Chorioamnionitis

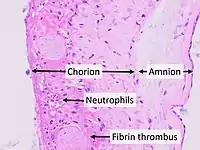
Micrograph showing acute chorioamnionitis, with neutrophils in the chorion. Also seen are fibrin thrombi, which indicate a severe fetal inflammatory response. H&E stain.

Chorioamnionitis, also known as amnionitis and intra-amniotic infection (IAI), is inflammation of the fetal membranes (amnion and chorion), usually due to bacterial infection. In 2015, a National Institute of Child Health and Human Development Workshop expert panel recommended use of the term "triple I" to address the heterogeneity of this disorder. The term triple I refers to intrauterine infection or inflammation or both and is defined by strict diagnostic criteria, but this terminology has not been commonly adopted although the criteria are used.